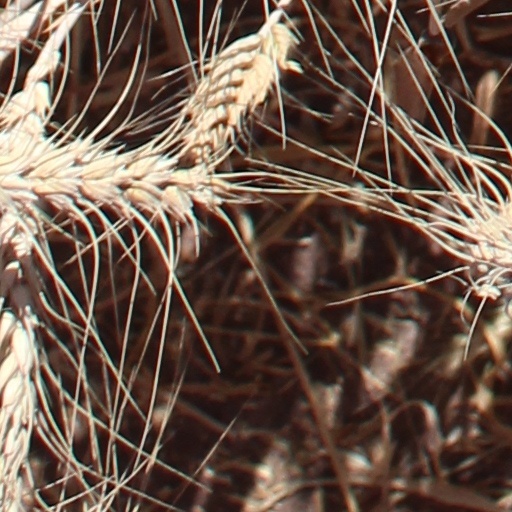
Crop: wheat